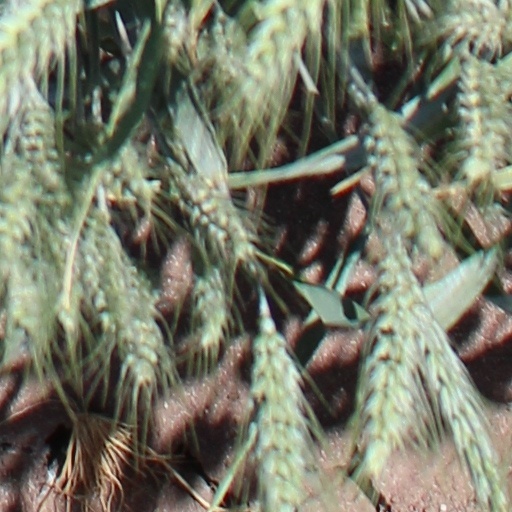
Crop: wheat